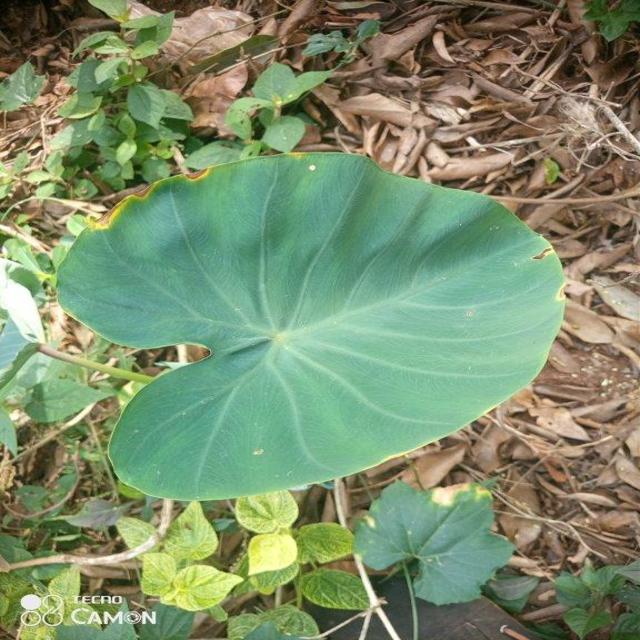
Label: Early_Blight